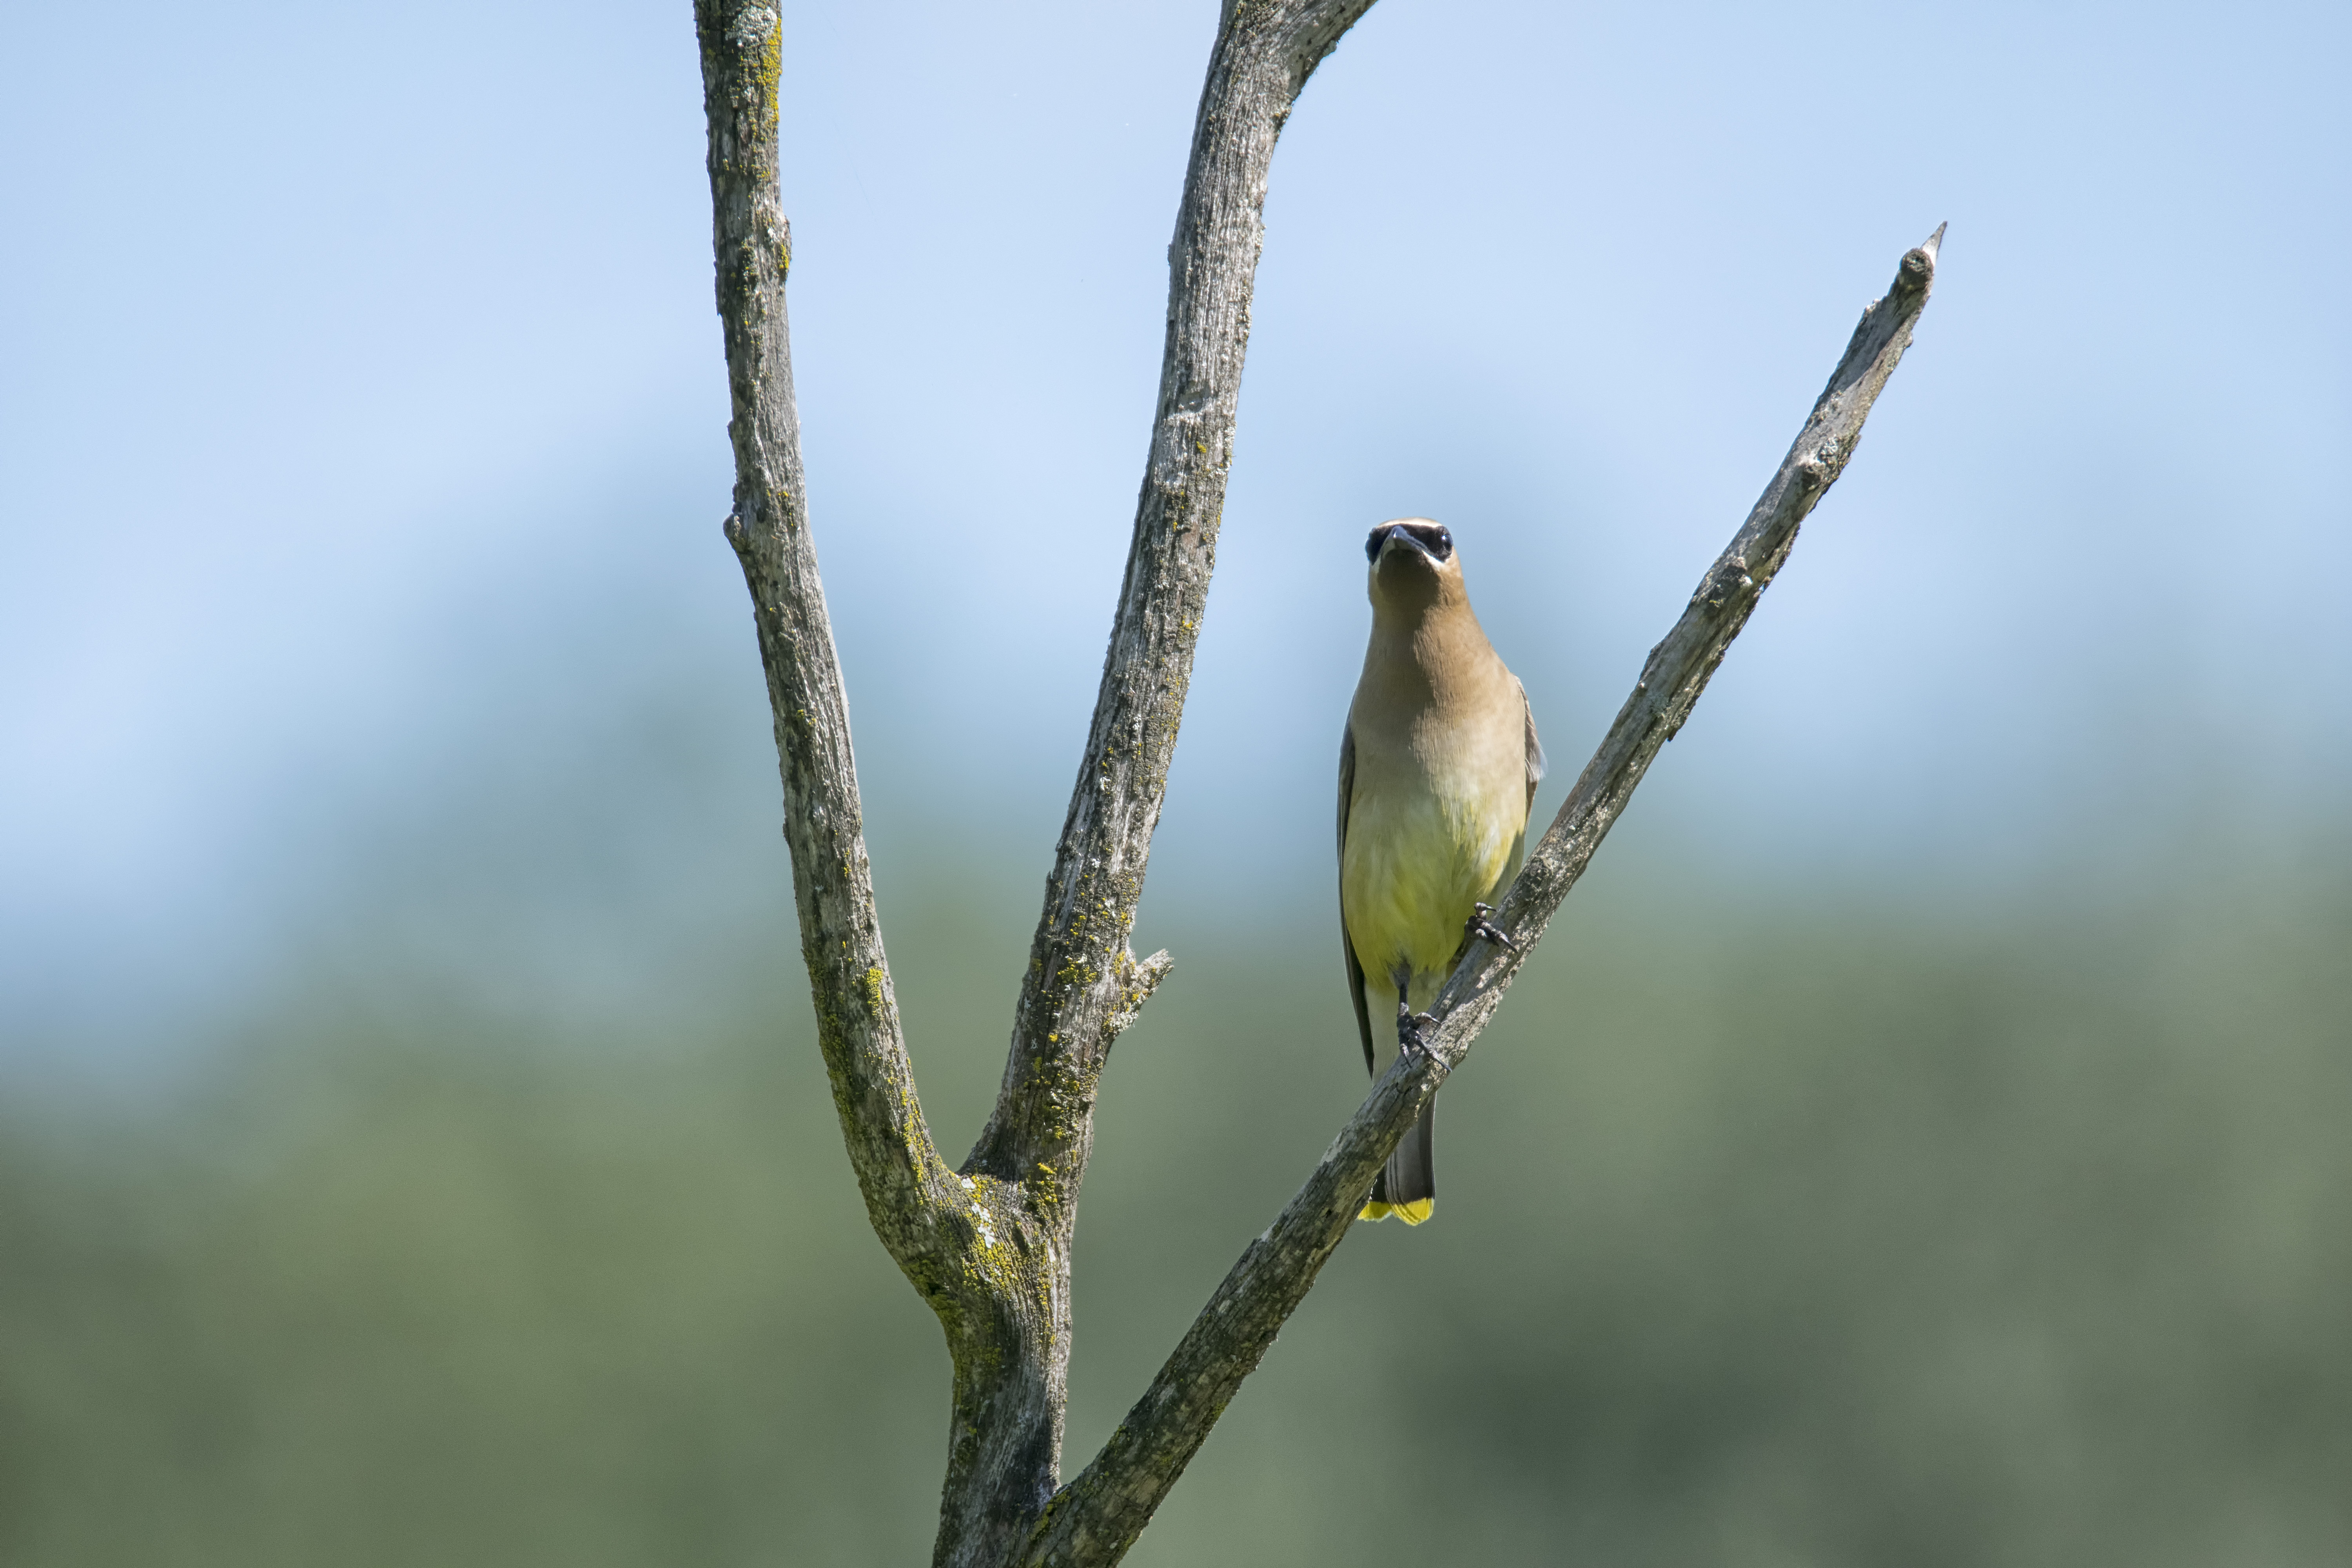
nature, branch, bird, wildlife, beak, fauna, close up, canada, vertebrate, quebec, cedar, sherbrooke, oiseau, jaseur, waxwing, dam rique, perching bird